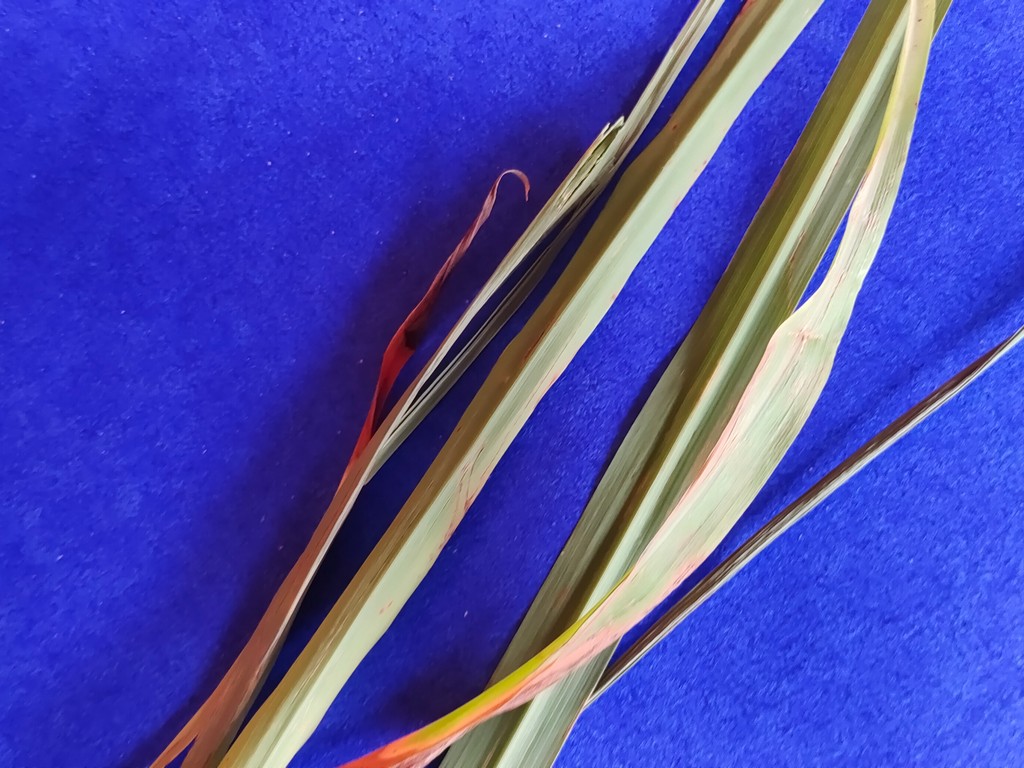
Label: Unhealthy